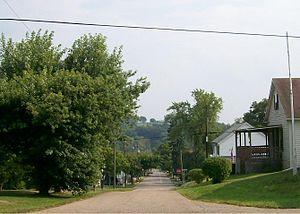
Belmont est un village de Belmont County, dans l'Ohio. Il fait partie de la zone statistique métropolitaine de Wheeling. La population était de 453 personnes au recensement de 2010.